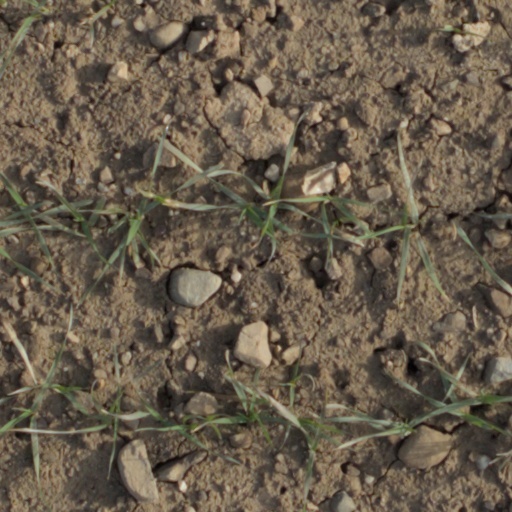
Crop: wheat